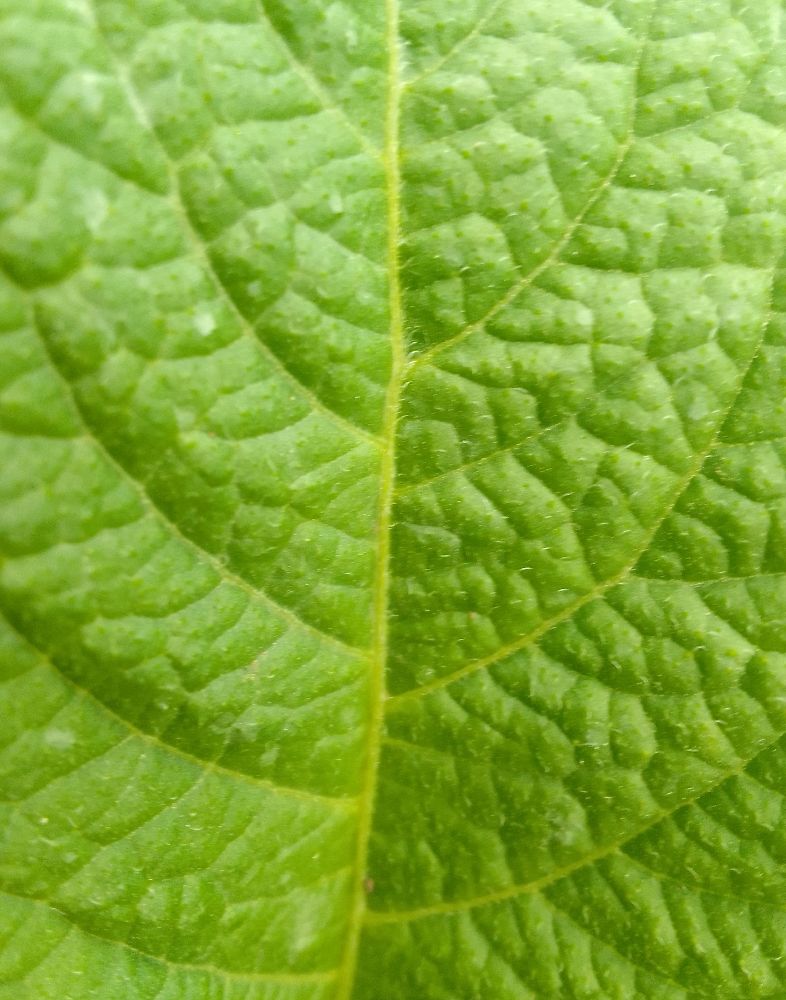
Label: Healthy